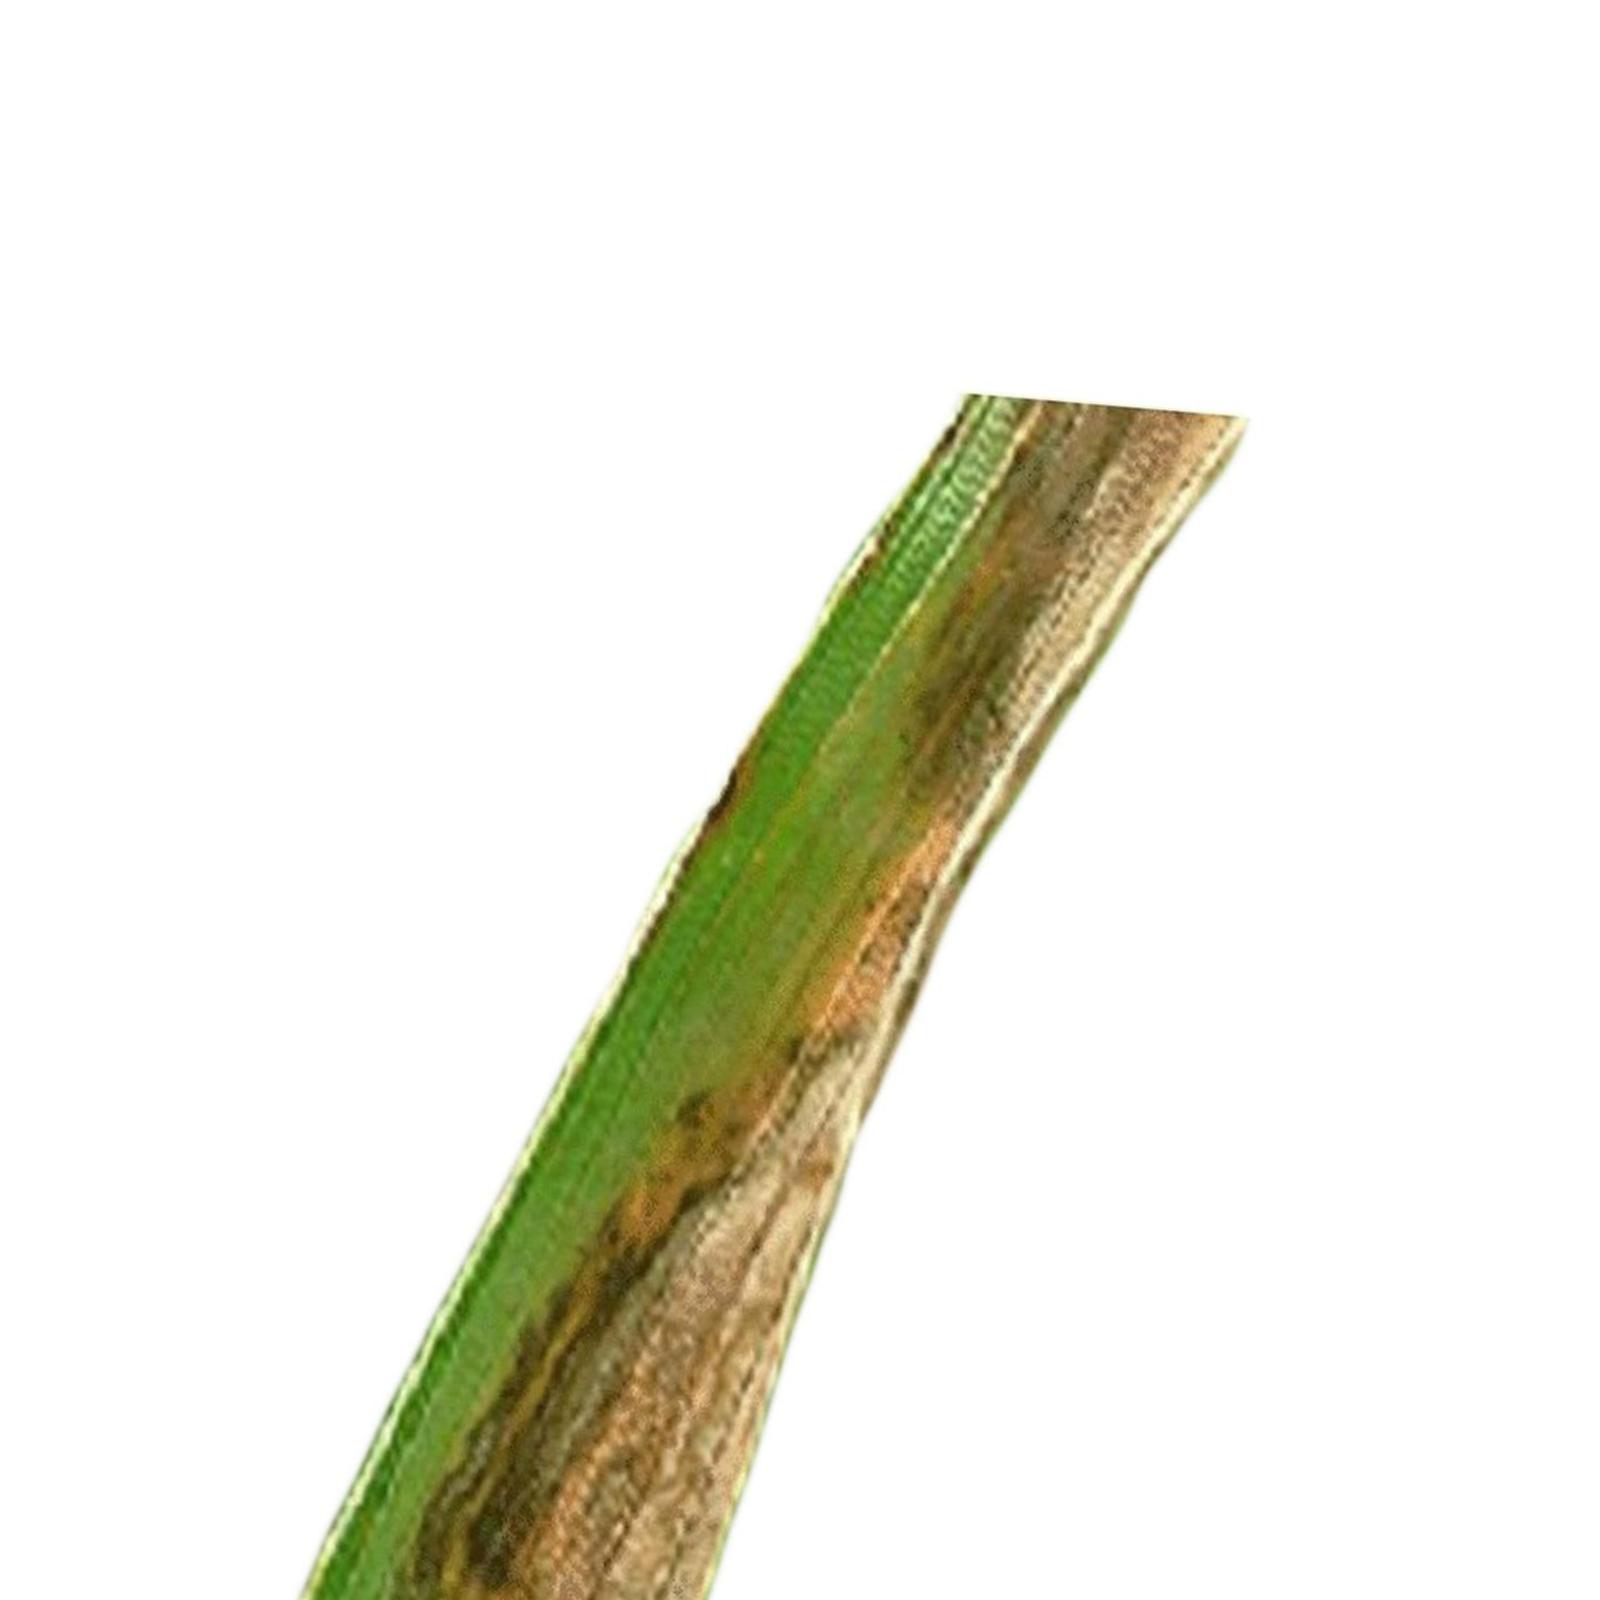
Nhãn: Bệnh Cháy lá ( Leaf scald )